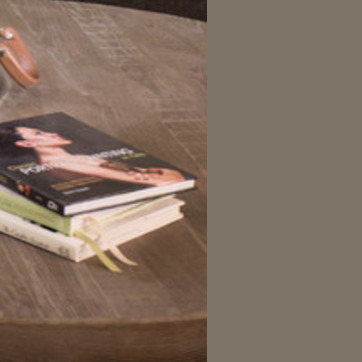
Material: paper